Wishing well (wedding)

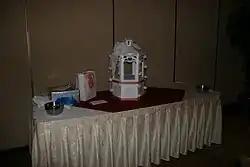
A wishing well on the gift table of a wedding reception.

A wedding wishing well is a fancy donation box that gained popularity among bridal couples of certain countries (with one survey done in 2004 on Australia allegedly stating that up to 60% of weddings had them), who have often lived together before marrying, or who have been previously married, and do not need any of the traditional wedding gifts. They are also sometimes found at showers to collect monetary gifts for the guests of honor, as well as wedding wishes or marriage quotes, poems and messages of congratulations. Wishing wells at bridal showers are popular in the NYC/NJ area. Most people bring small gifts, such as spatulas or pot holders, to place in the wishing well. Wishing well gifts could be in addition to gifts bought from the bride’s registry.